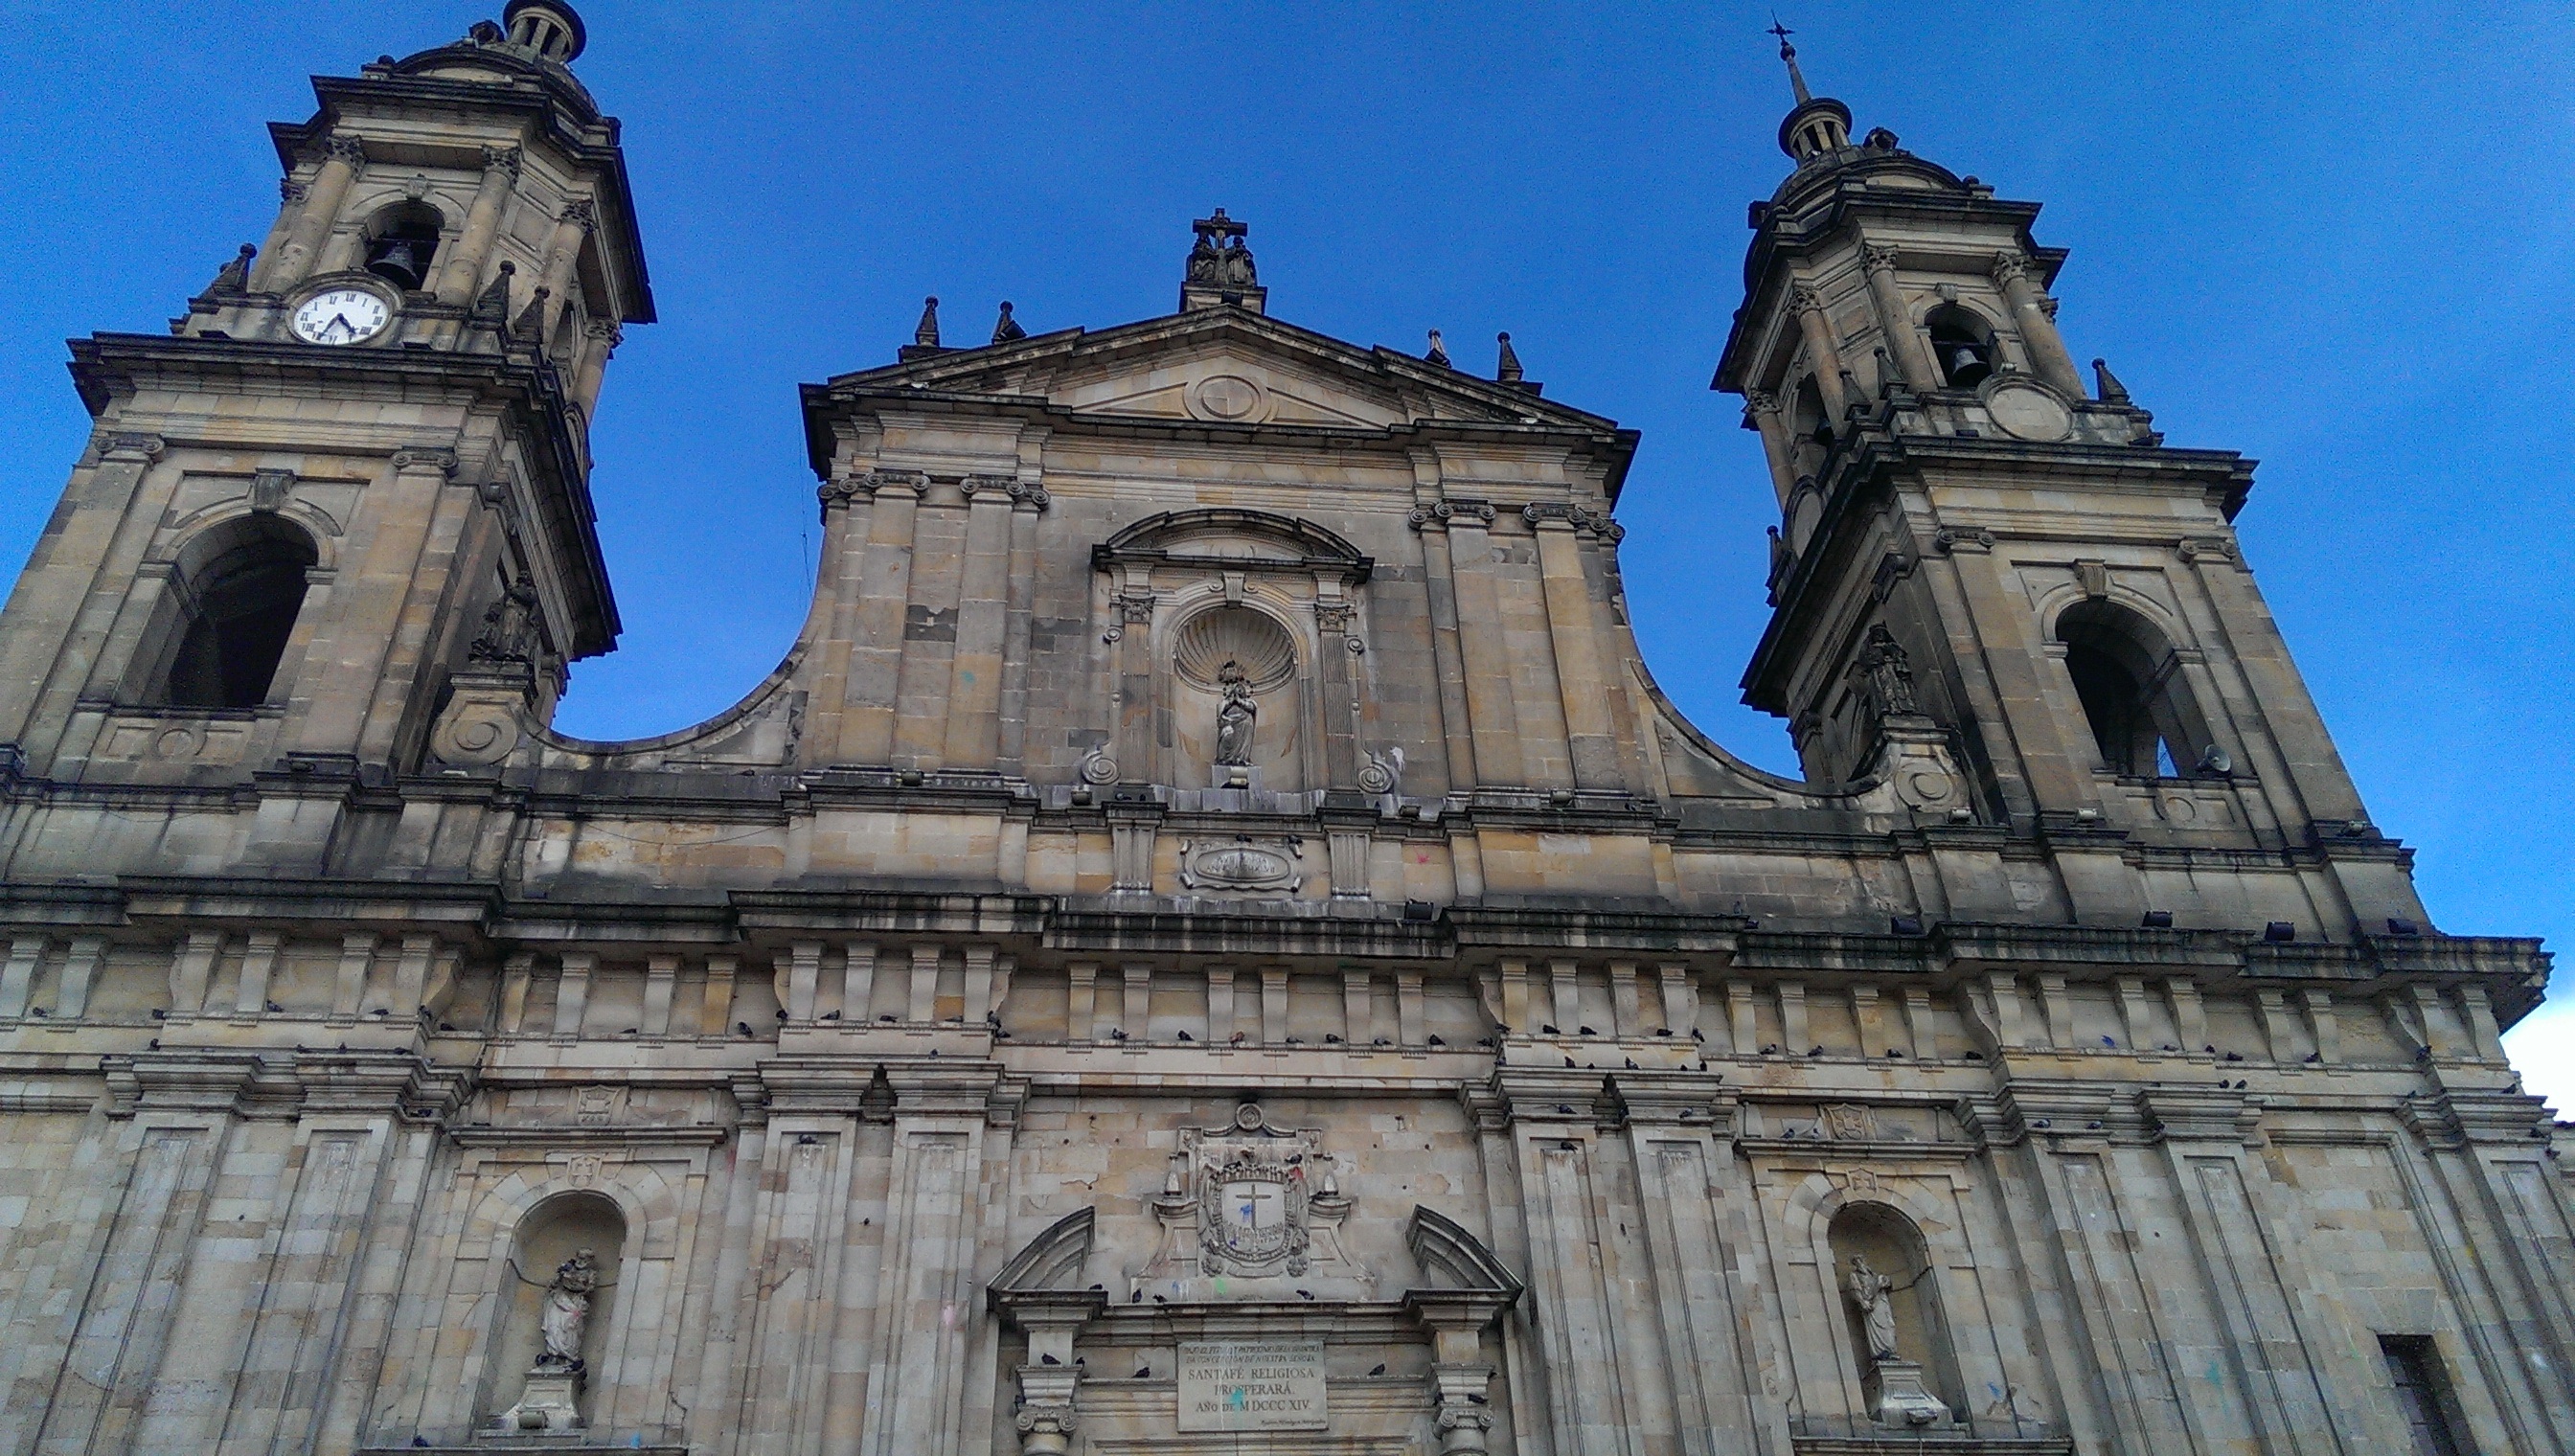
architecture, building, monument, landmark, facade, church, cathedral, place of worship, bell tower, baptistery, spire, basilica, gothic architecture, bogota, historic site, ancient history, colobia, ancient roman architecture, byzantine architecture